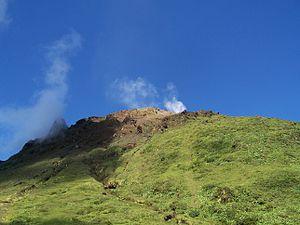
La Soufrière vue du bas